Henry Blanco

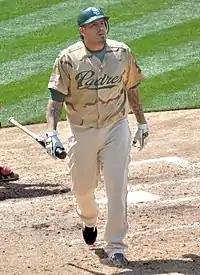
Blanco reacts after striking out in 2009, during his tenure with the San Diego Padres.

The Braves repeated as Eastern Division champions in 2003 however, Blanco's batting average dropped to .199 and he was left off the post-season roster in favor of catcher Johnny Estrada as, the Braves lost to the Chicago Cubs in the 2003 National League Division Series. When the Braves assigned him to the Triple-A Richmond Braves at the end of the season, Blanco opted for free agency and, in December 2003, he signed a one-year, $750,000 contract to play for the Minnesota Twins.